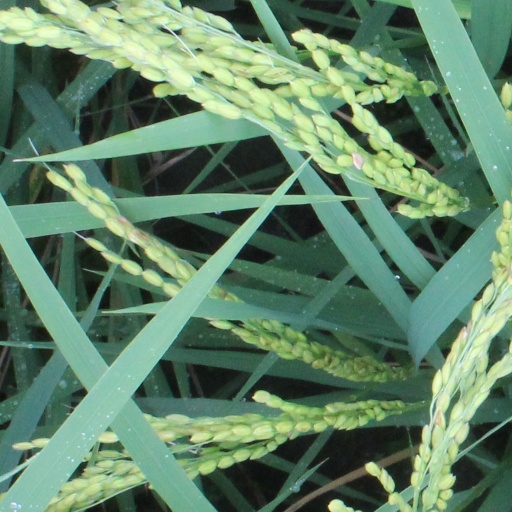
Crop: rice